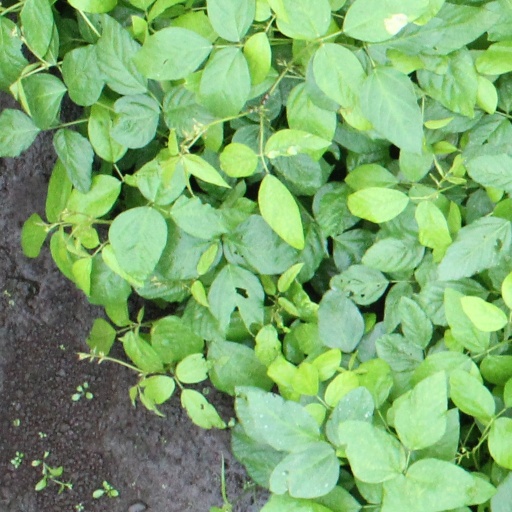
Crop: soybean